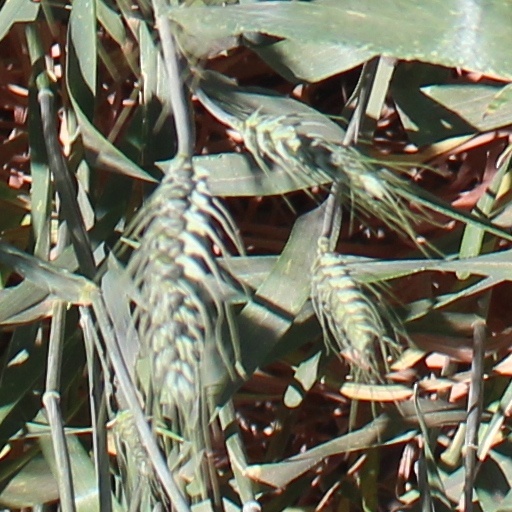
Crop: wheat